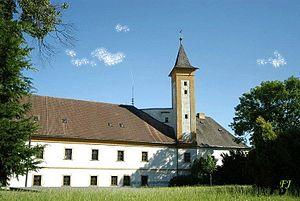
Zábřeh ou Zábřeh na Moravě est une ville du district de Šumperk, dans la région d'Olomouc, en Tchéquie. Sa population s'élevait à 13 589 habitants en 2019.